The Stanford Prison Experiment (film)

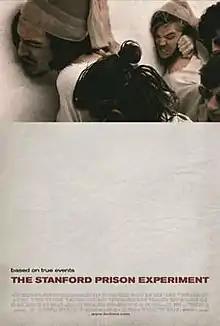
Theatrical release poster

The Stanford Prison Experiment is a 2015 American docudrama psychological thriller film directed by Kyle Patrick Alvarez, written by Tim Talbott, and starring Billy Crudup, Michael Angarano, Ezra Miller, Tye Sheridan, Keir Gilchrist, Olivia Thirlby, and Nelsan Ellis. The plot concerns the 1971 Stanford prison experiment, conducted at Stanford University under the supervision of psychology professor Philip Zimbardo, in which students played the role of either a prisoner or correctional officer.